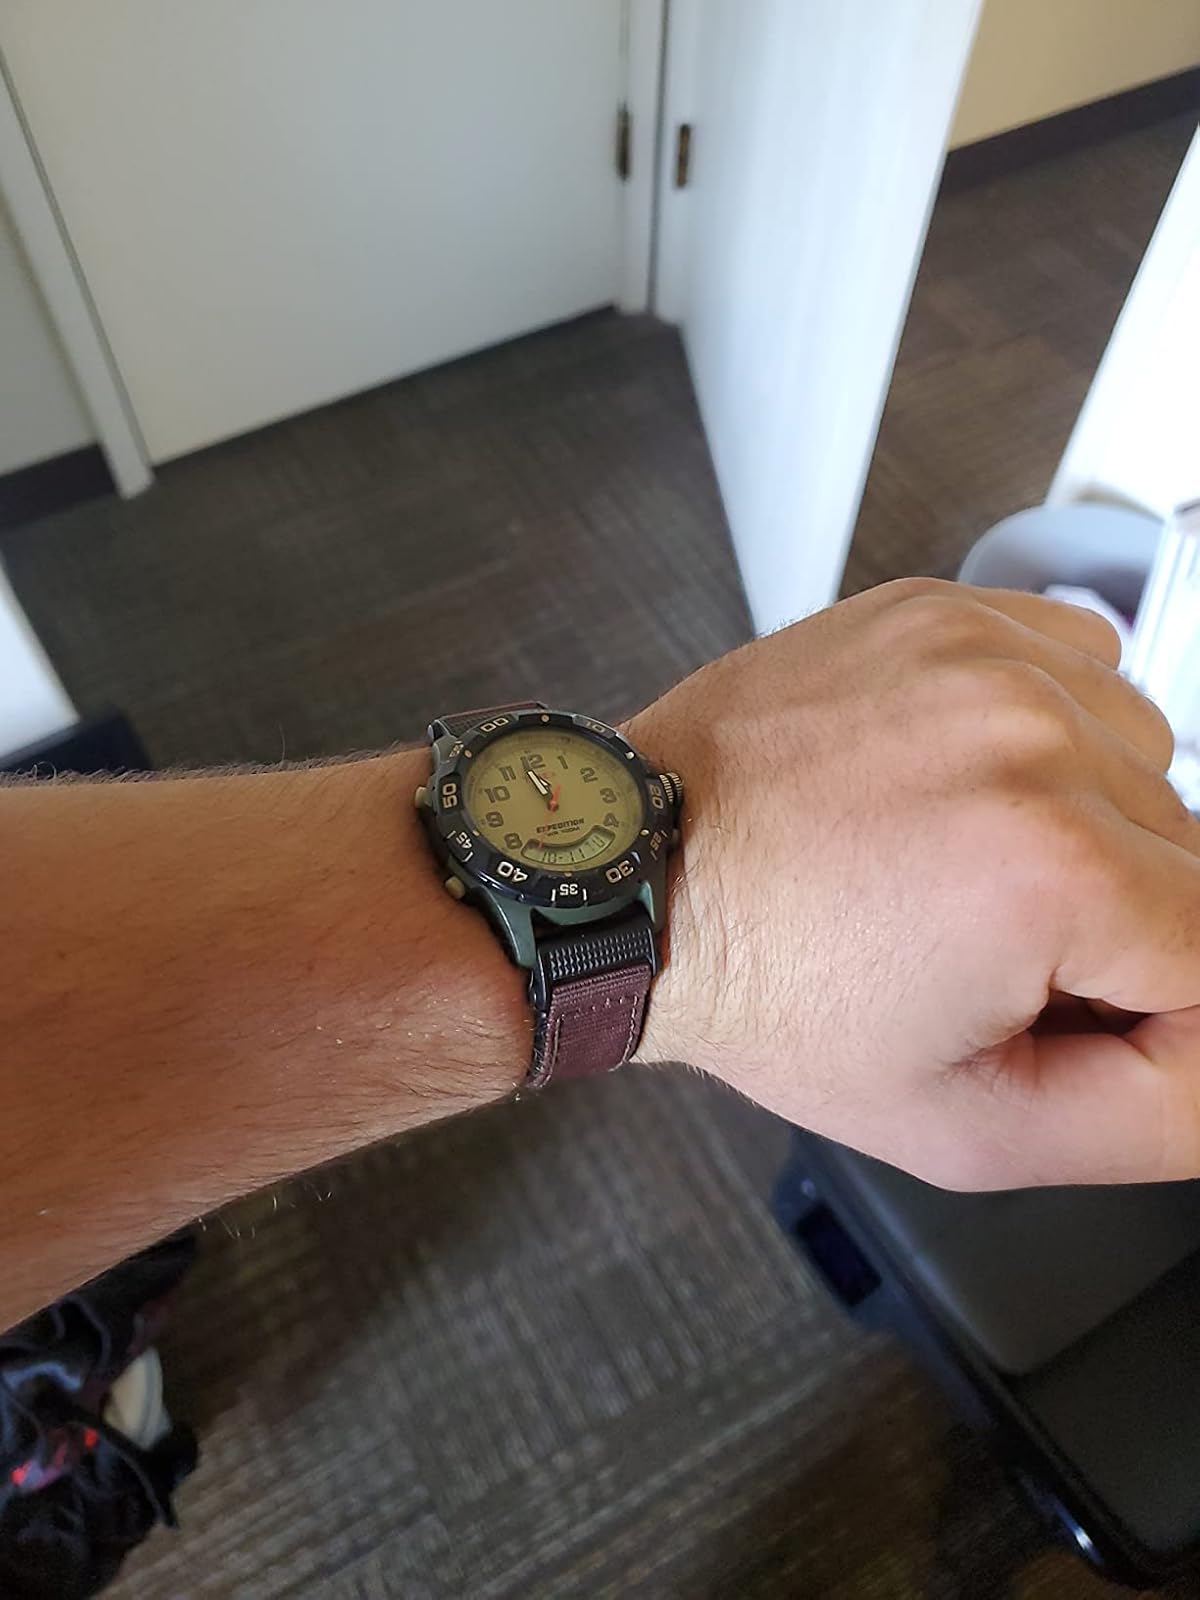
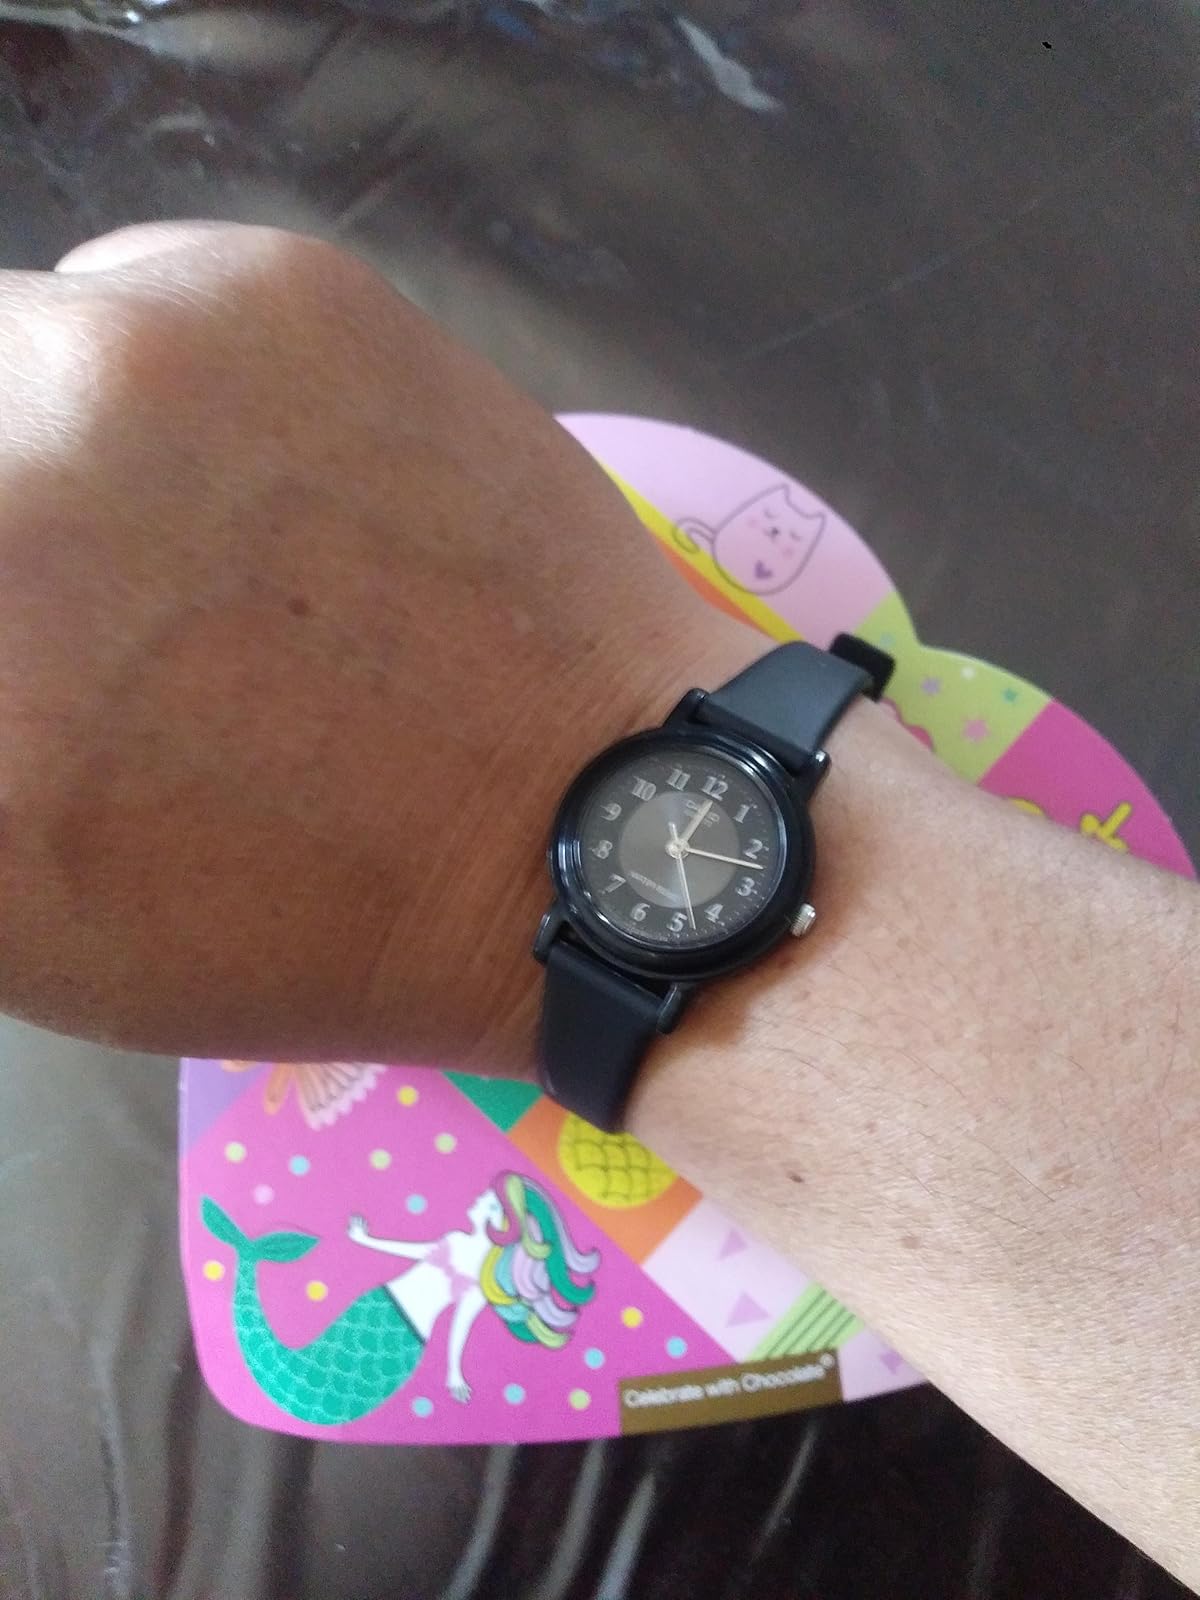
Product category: accessories_watch
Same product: no